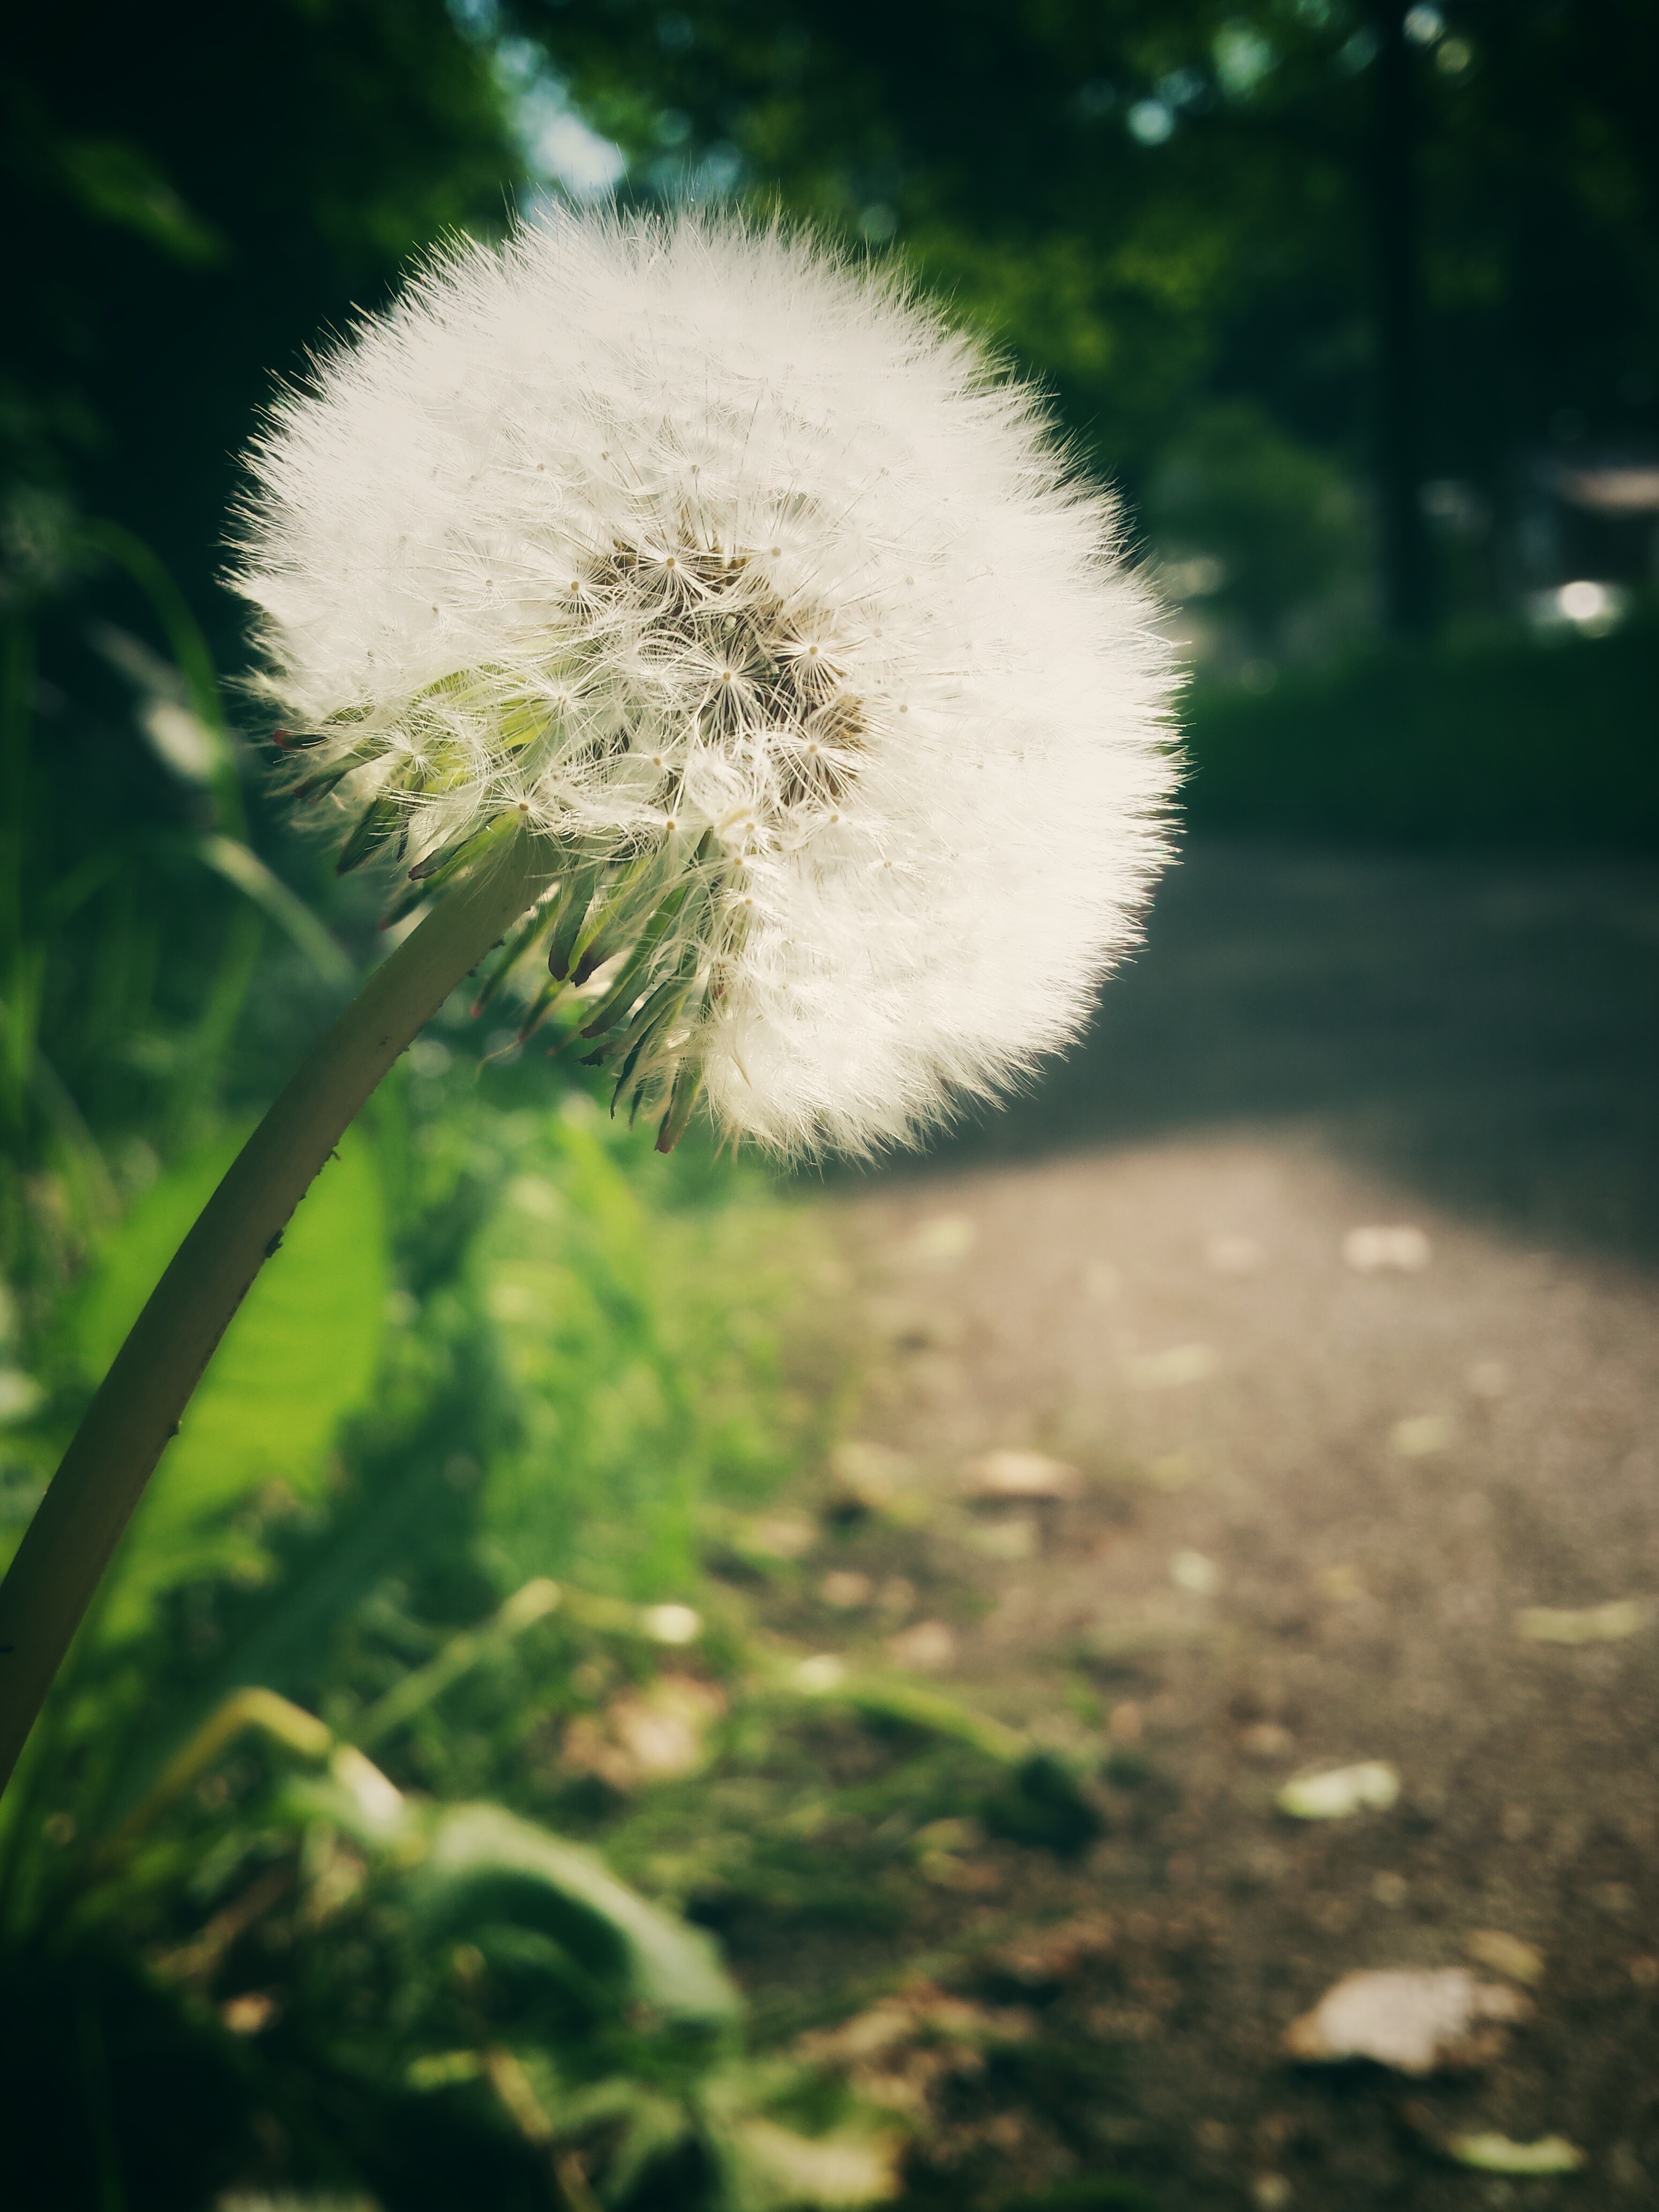
nature, grass, plant, field, dandelion, sunlight, leaf, flower, green, botany, flora, wildflower, close up, away, evening sun, macro photography, flowering plant, daisy family, grass family, plant stem, land plant